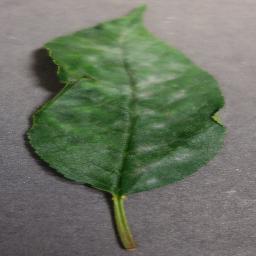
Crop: cherry
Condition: (including_sour)_powdery_mildew